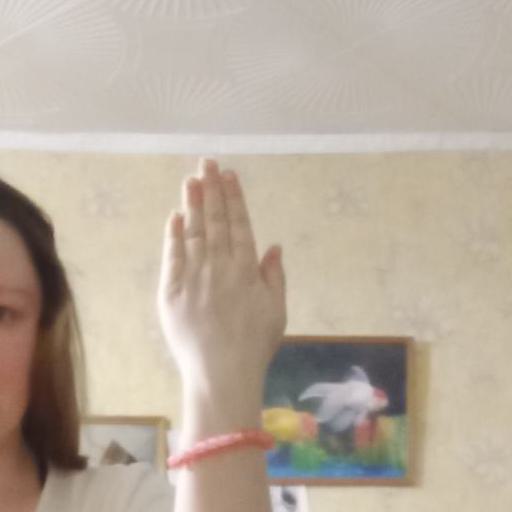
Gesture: stop_inverted